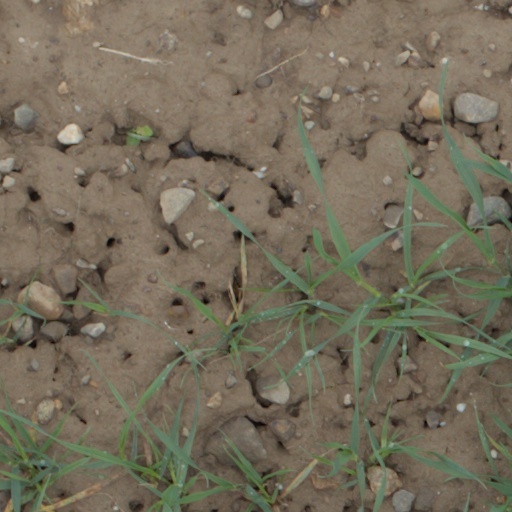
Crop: wheat